Ministry of Jesus

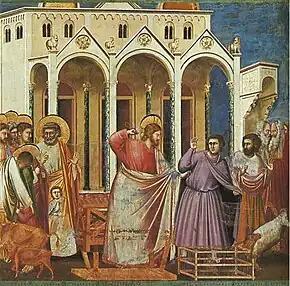
"Casting out the Money Changers" by Giotto, 14th century

The Transfiguration not only supports the identity of Jesus as the Son of God, (as in his Baptism), but the statement "listen to him" identifies him as the messenger and mouth-piece of God. The significance is enhanced by the presence of Elijah and Moses, for it indicates to the apostles that Jesus is the voice of God, and, instead of Elijah or Moses, he should be listened to, by virtue of his filial relationship with God. echoes the same message: at the Transfiguration, God assigns to Jesus a special "honor and glory" and it is the turning point at which God exalts Jesus above all other powers in creation.